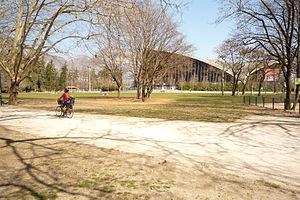
Allée du parc Paul-Mistral - Grenoblre